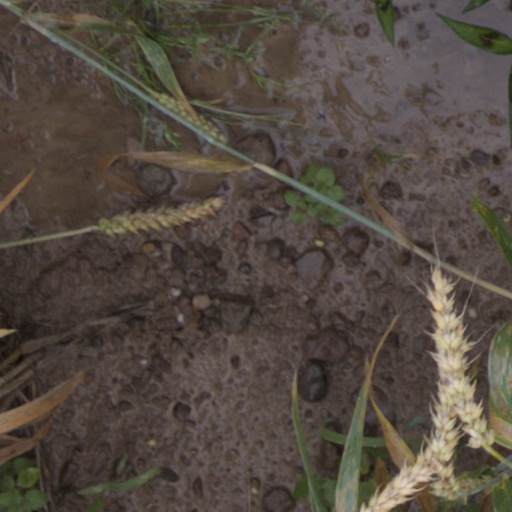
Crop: wheat